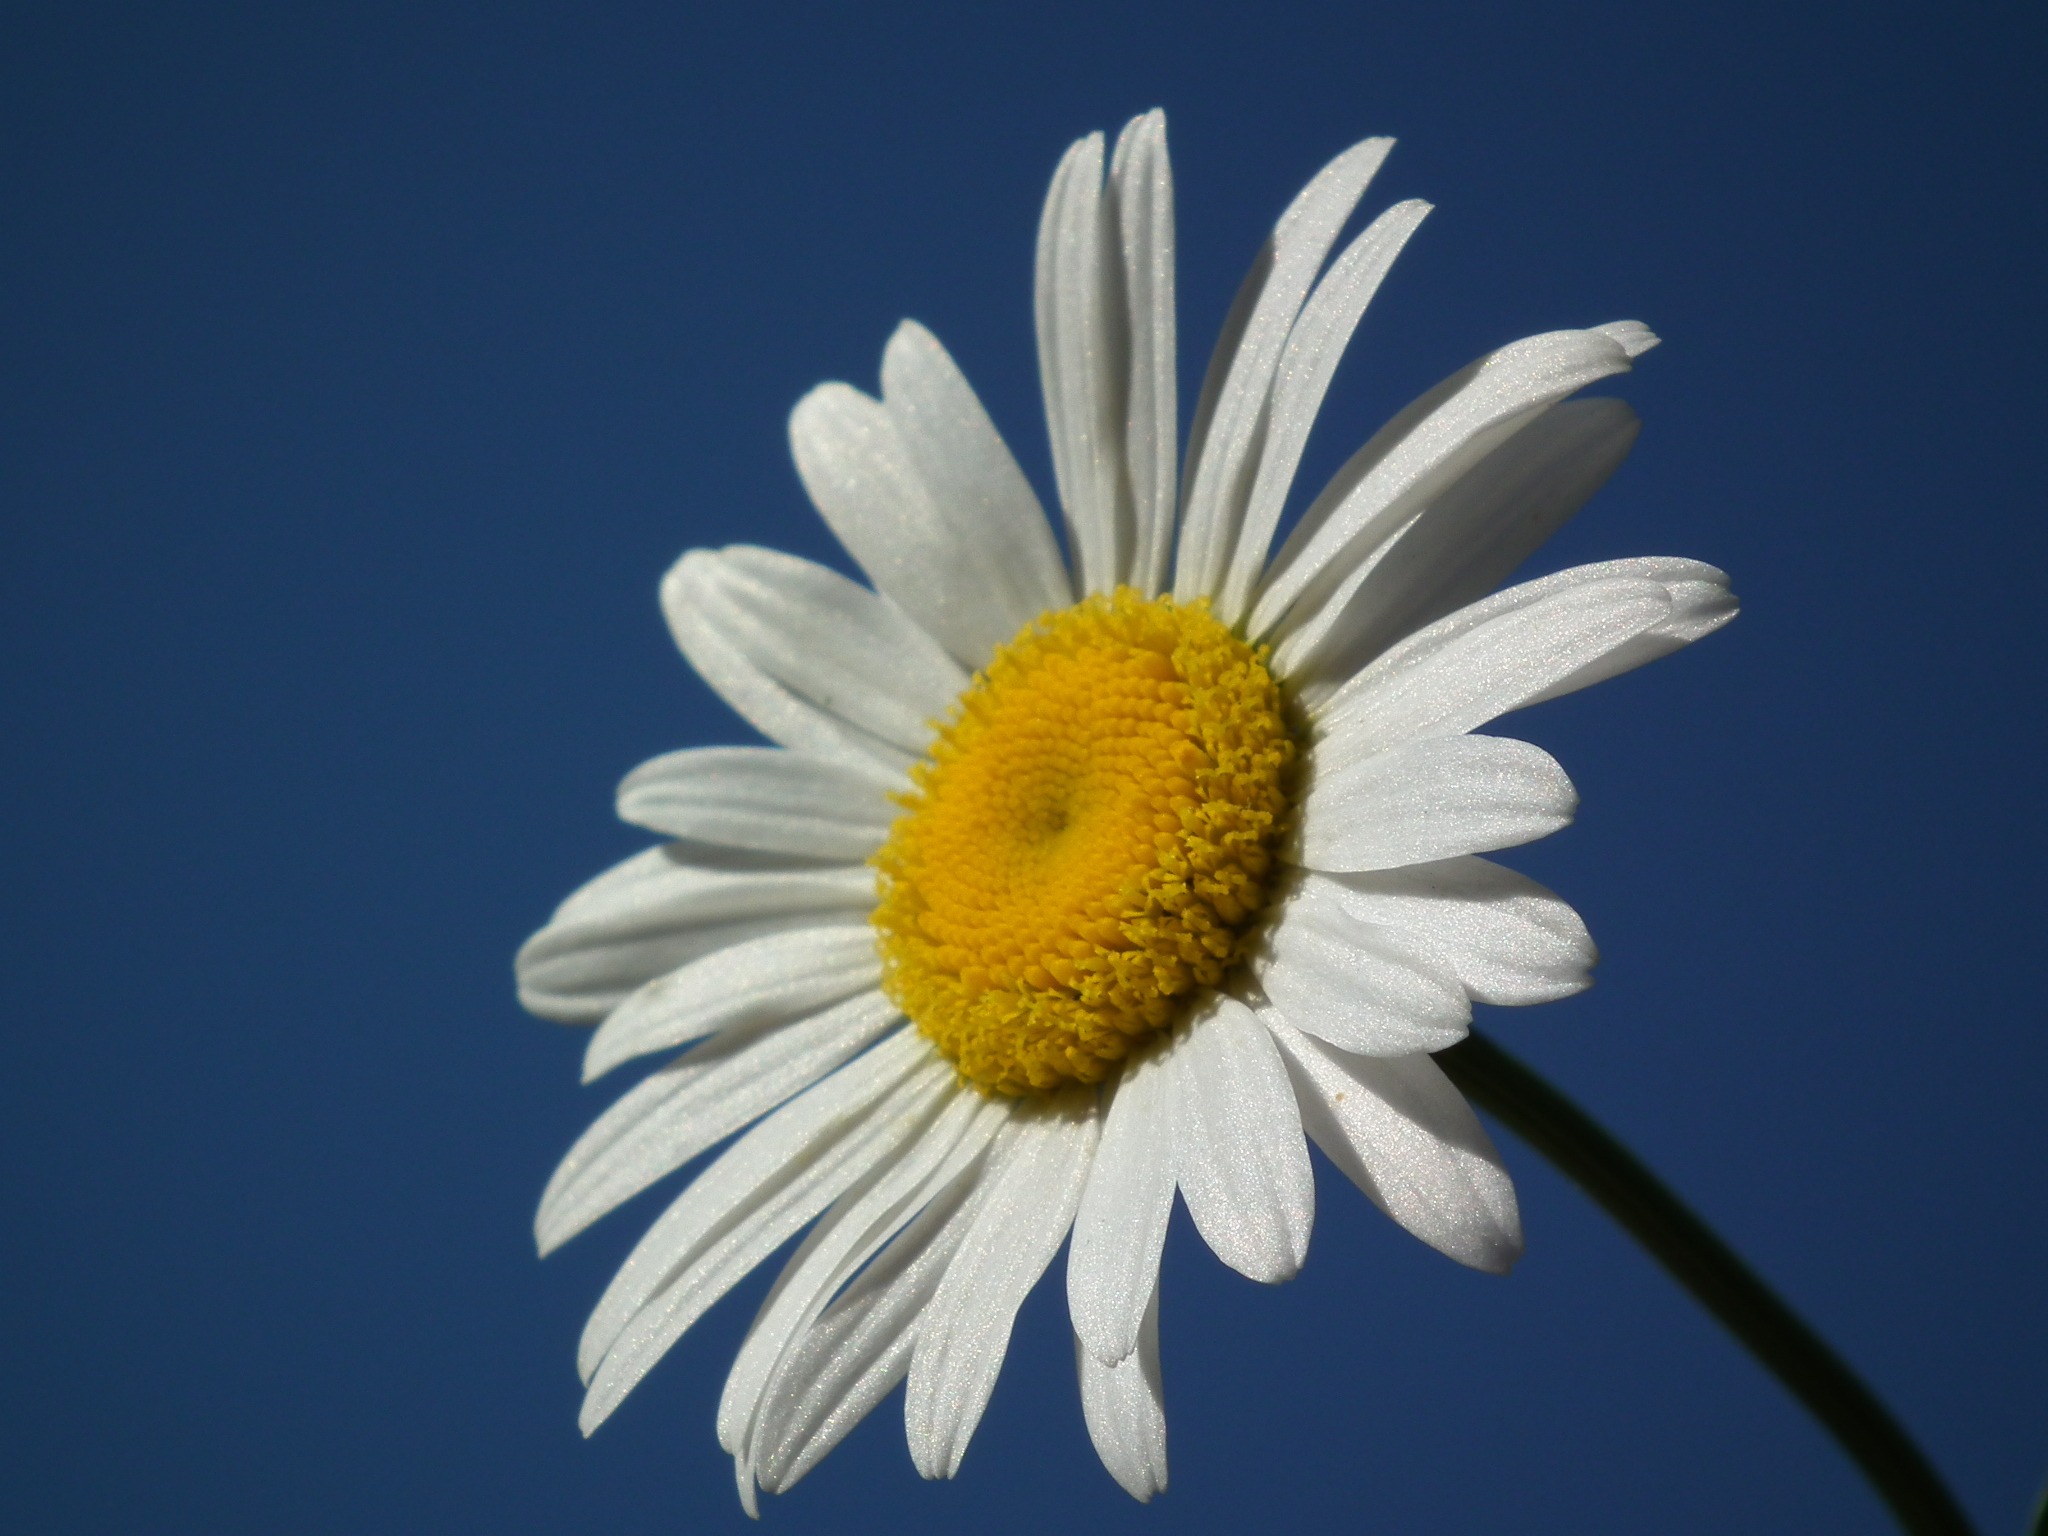
blossom, plant, sky, white, flower, petal, bloom, summer, daisy, blue, yellow, closeup, flora, wildflower, flowers, close up, sheet, day, june, chamomile, macro photography, white flowers, flowering plant, daisy family, oxeye daisy, plant stem, land plant, chamaemelum nobile, chrysanths